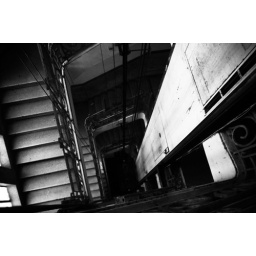
one of the oldest building in saigon. with a working elevator. now this is an office and residential building